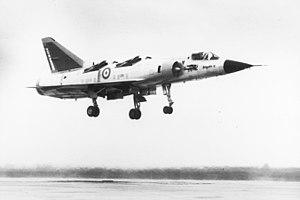
Le Dassault Mirage III V lors de des essais en vol, en 1965.
Le NBMR-3, pour NATO Basic Military Requirement 3, était un document produit par un comité de l'OTAN au début des années 1960 détaillant les spécifications de conception de futurs avions militaires.